Denis Pozder

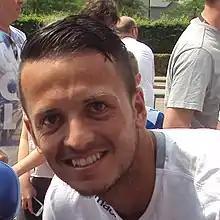
Pozder in 2015

Denis Pozder (born 11 December 1989) is a retired Bosnian-German professional footballer who played as a forward.